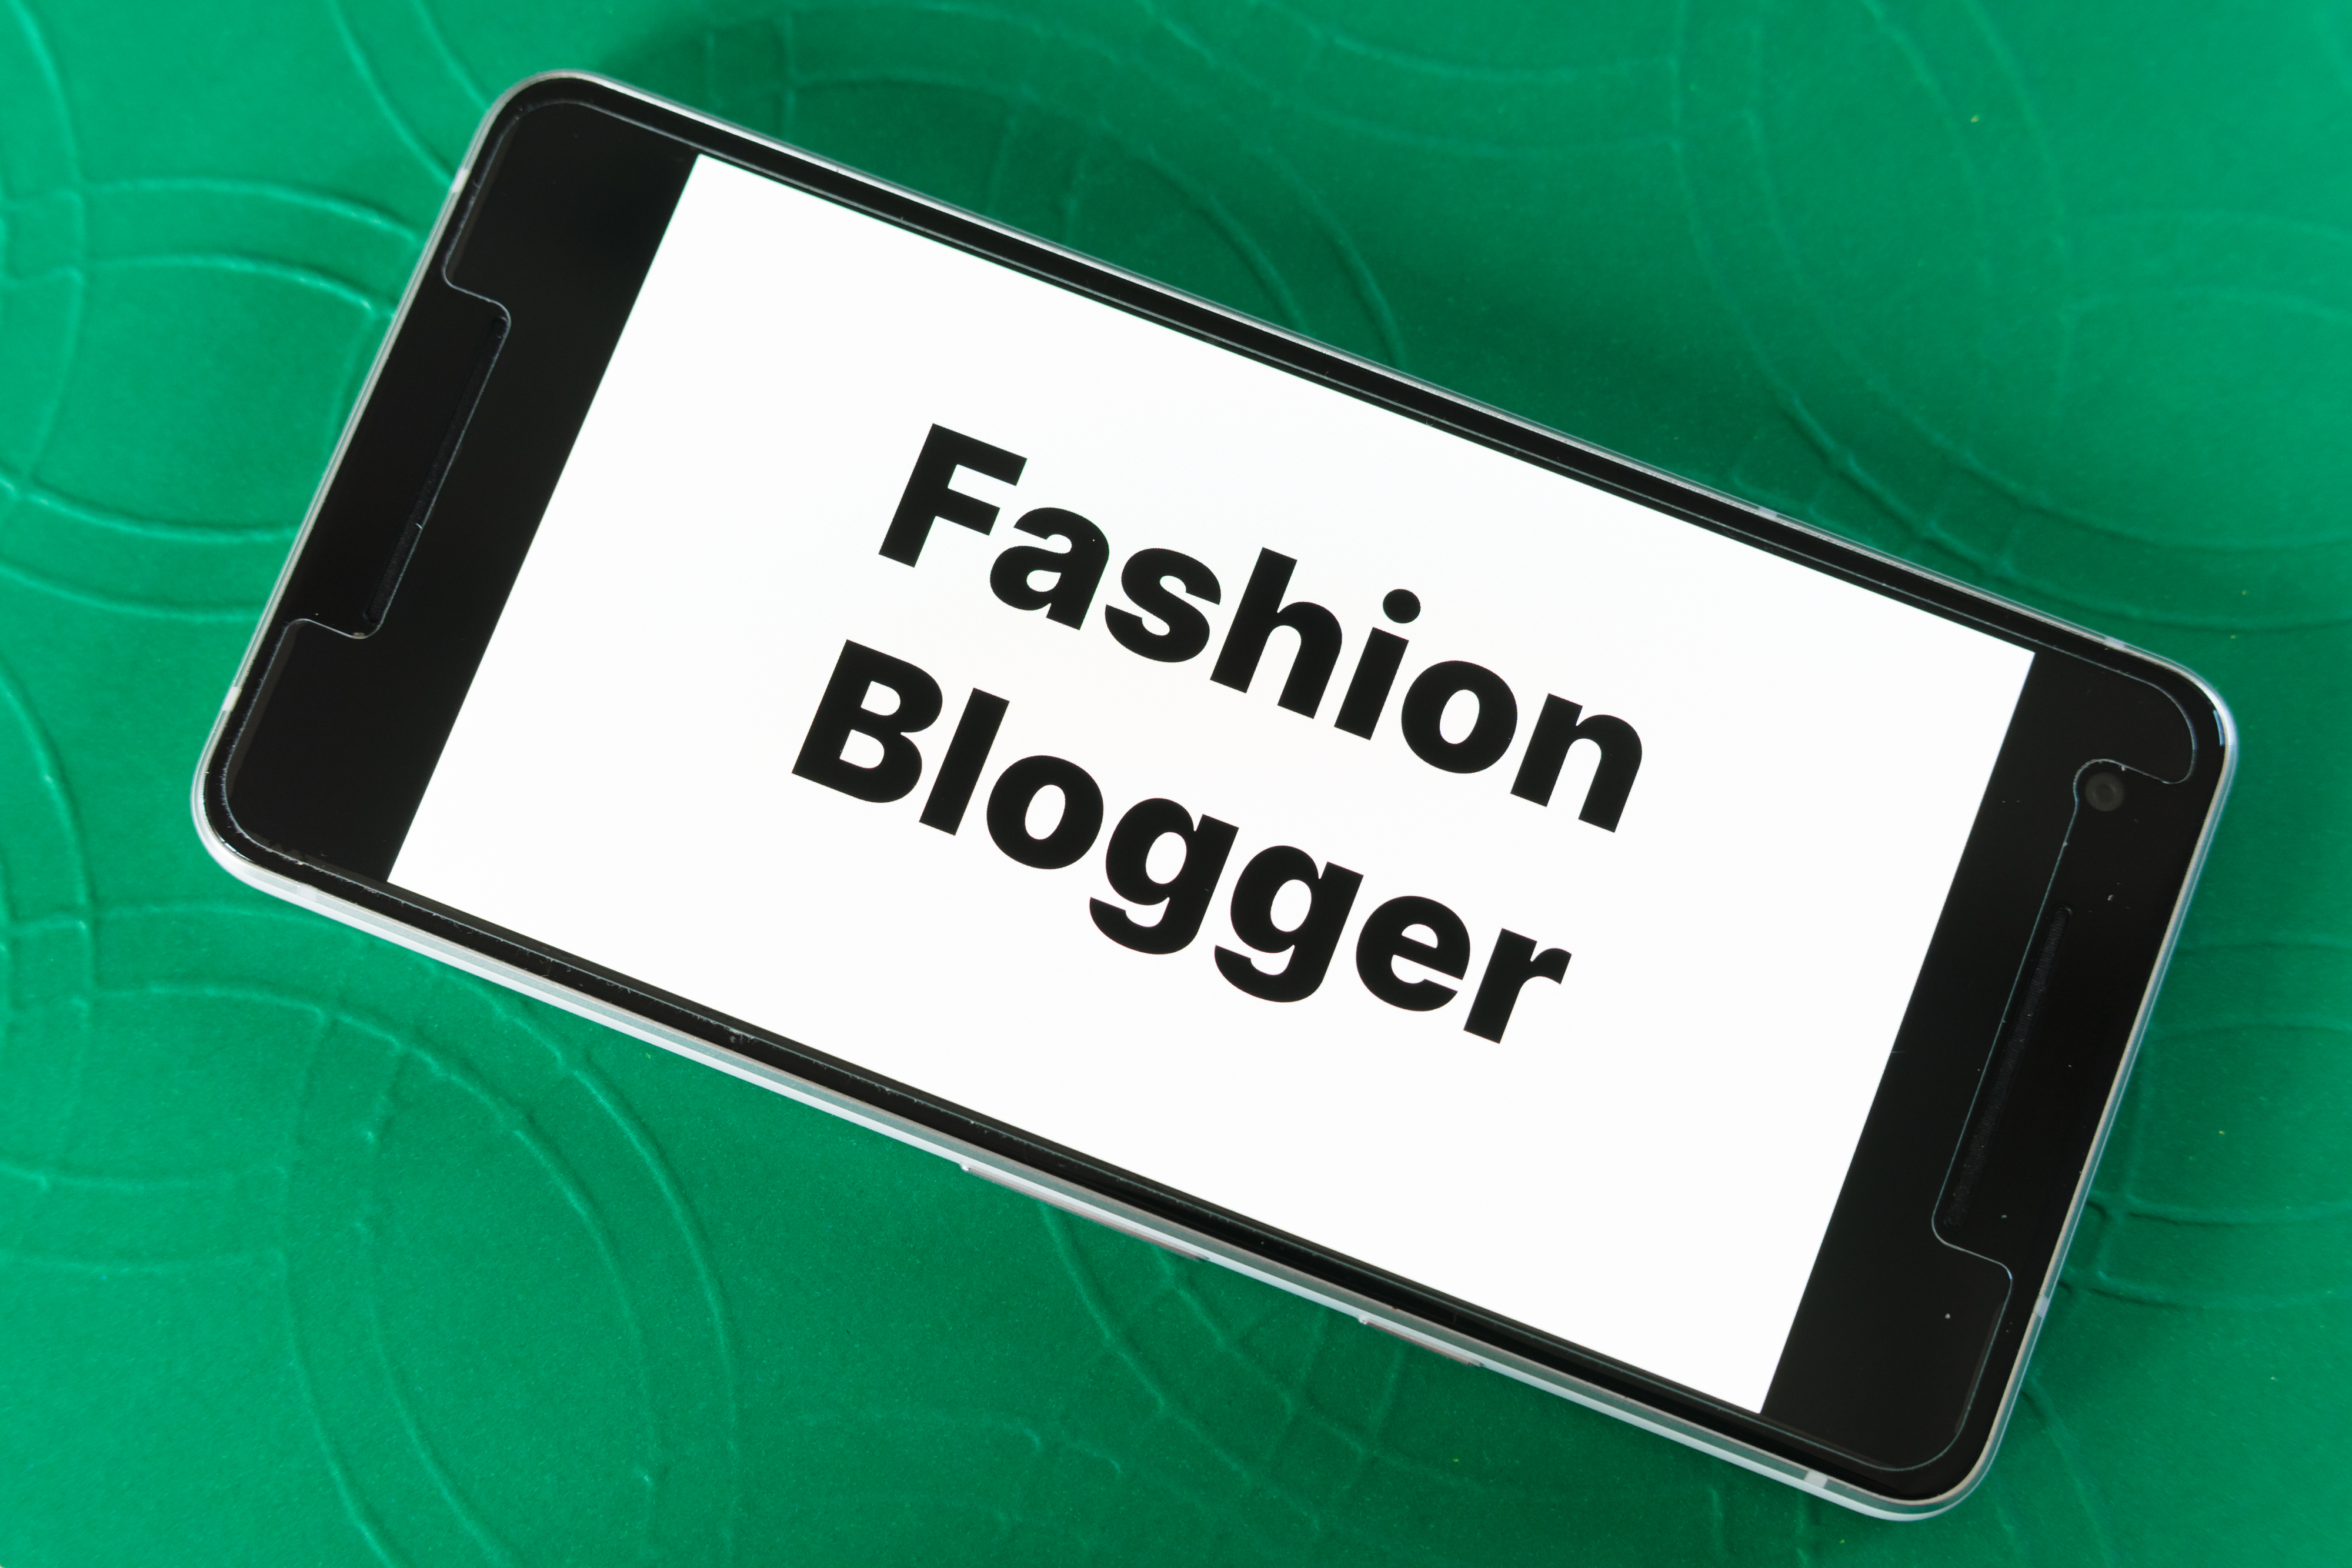
fashion, blogger, makeup, word, mockup, young, fashionista, trend, blog, website, green, text, font, technology, gadget, logo, signage, electronic device, sign, smartphone, brand, graphics, icon